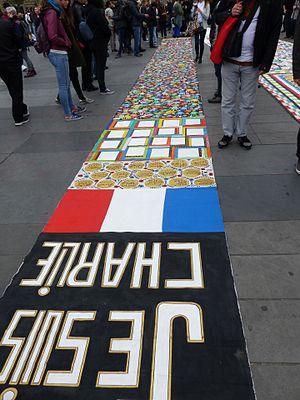
« Je suis Charlie » est un slogan créé par Joachim Roncin, un graphiste français, dans les heures suivant l'attentat contre le journal Charlie Hebdo et utilisé le 7 janvier 2015 et les jours suivants en soutien aux victimes. Cette phrase est principalement utilisée sous forme d'image ou d'un hashtag sur les réseaux sociaux, devenant notamment un des slogans les plus utilisés de l'histoire du réseau Twitter.